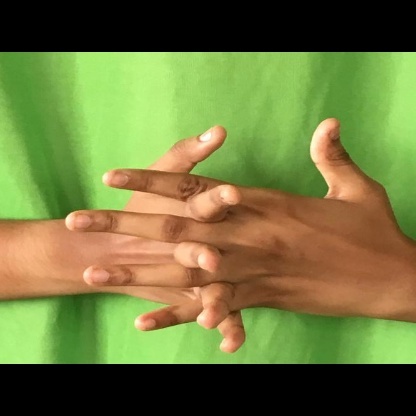
Mudra: Karkatta